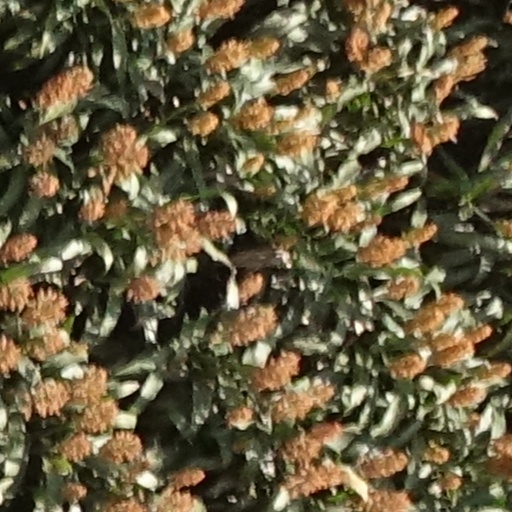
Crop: sorghum